Trevor Bauer

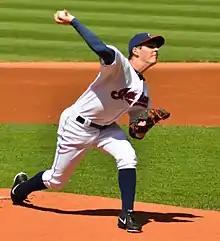
Bauer with the Indians in 2013

Bauer began retooling his pitching delivery after the 2012 season, and entered spring training with the Indians with the intention of "overwrit[ing] eight to 10 years of neuromuscular programming". He was not named to the Indians' 2013 opening day roster, instead making up part of the starting rotation for the Triple-A Columbus Clippers. He was recalled on April 6 for a game against the Tampa Bay Rays, giving up a career-high seven walks in a 6–0 loss. Bauer's difficulties with fastball command carried through the season, and when MLB rosters expanded from 25 to 40 in September, Bauer was not included among the additional 15. He started four major league games that season, posting a 1–2 record and a 5.29 ERA while striking out 11 batters in 17 innings. In his 22 starts for Columbus, meanwhile, Bauer was 6–7 with an ERA of 4.15. He continued to work on his pitching mechanics during the 2013–14 offseason, blaming his poor performance on bad techniques that he had picked up after suffering his groin injury in Arizona.